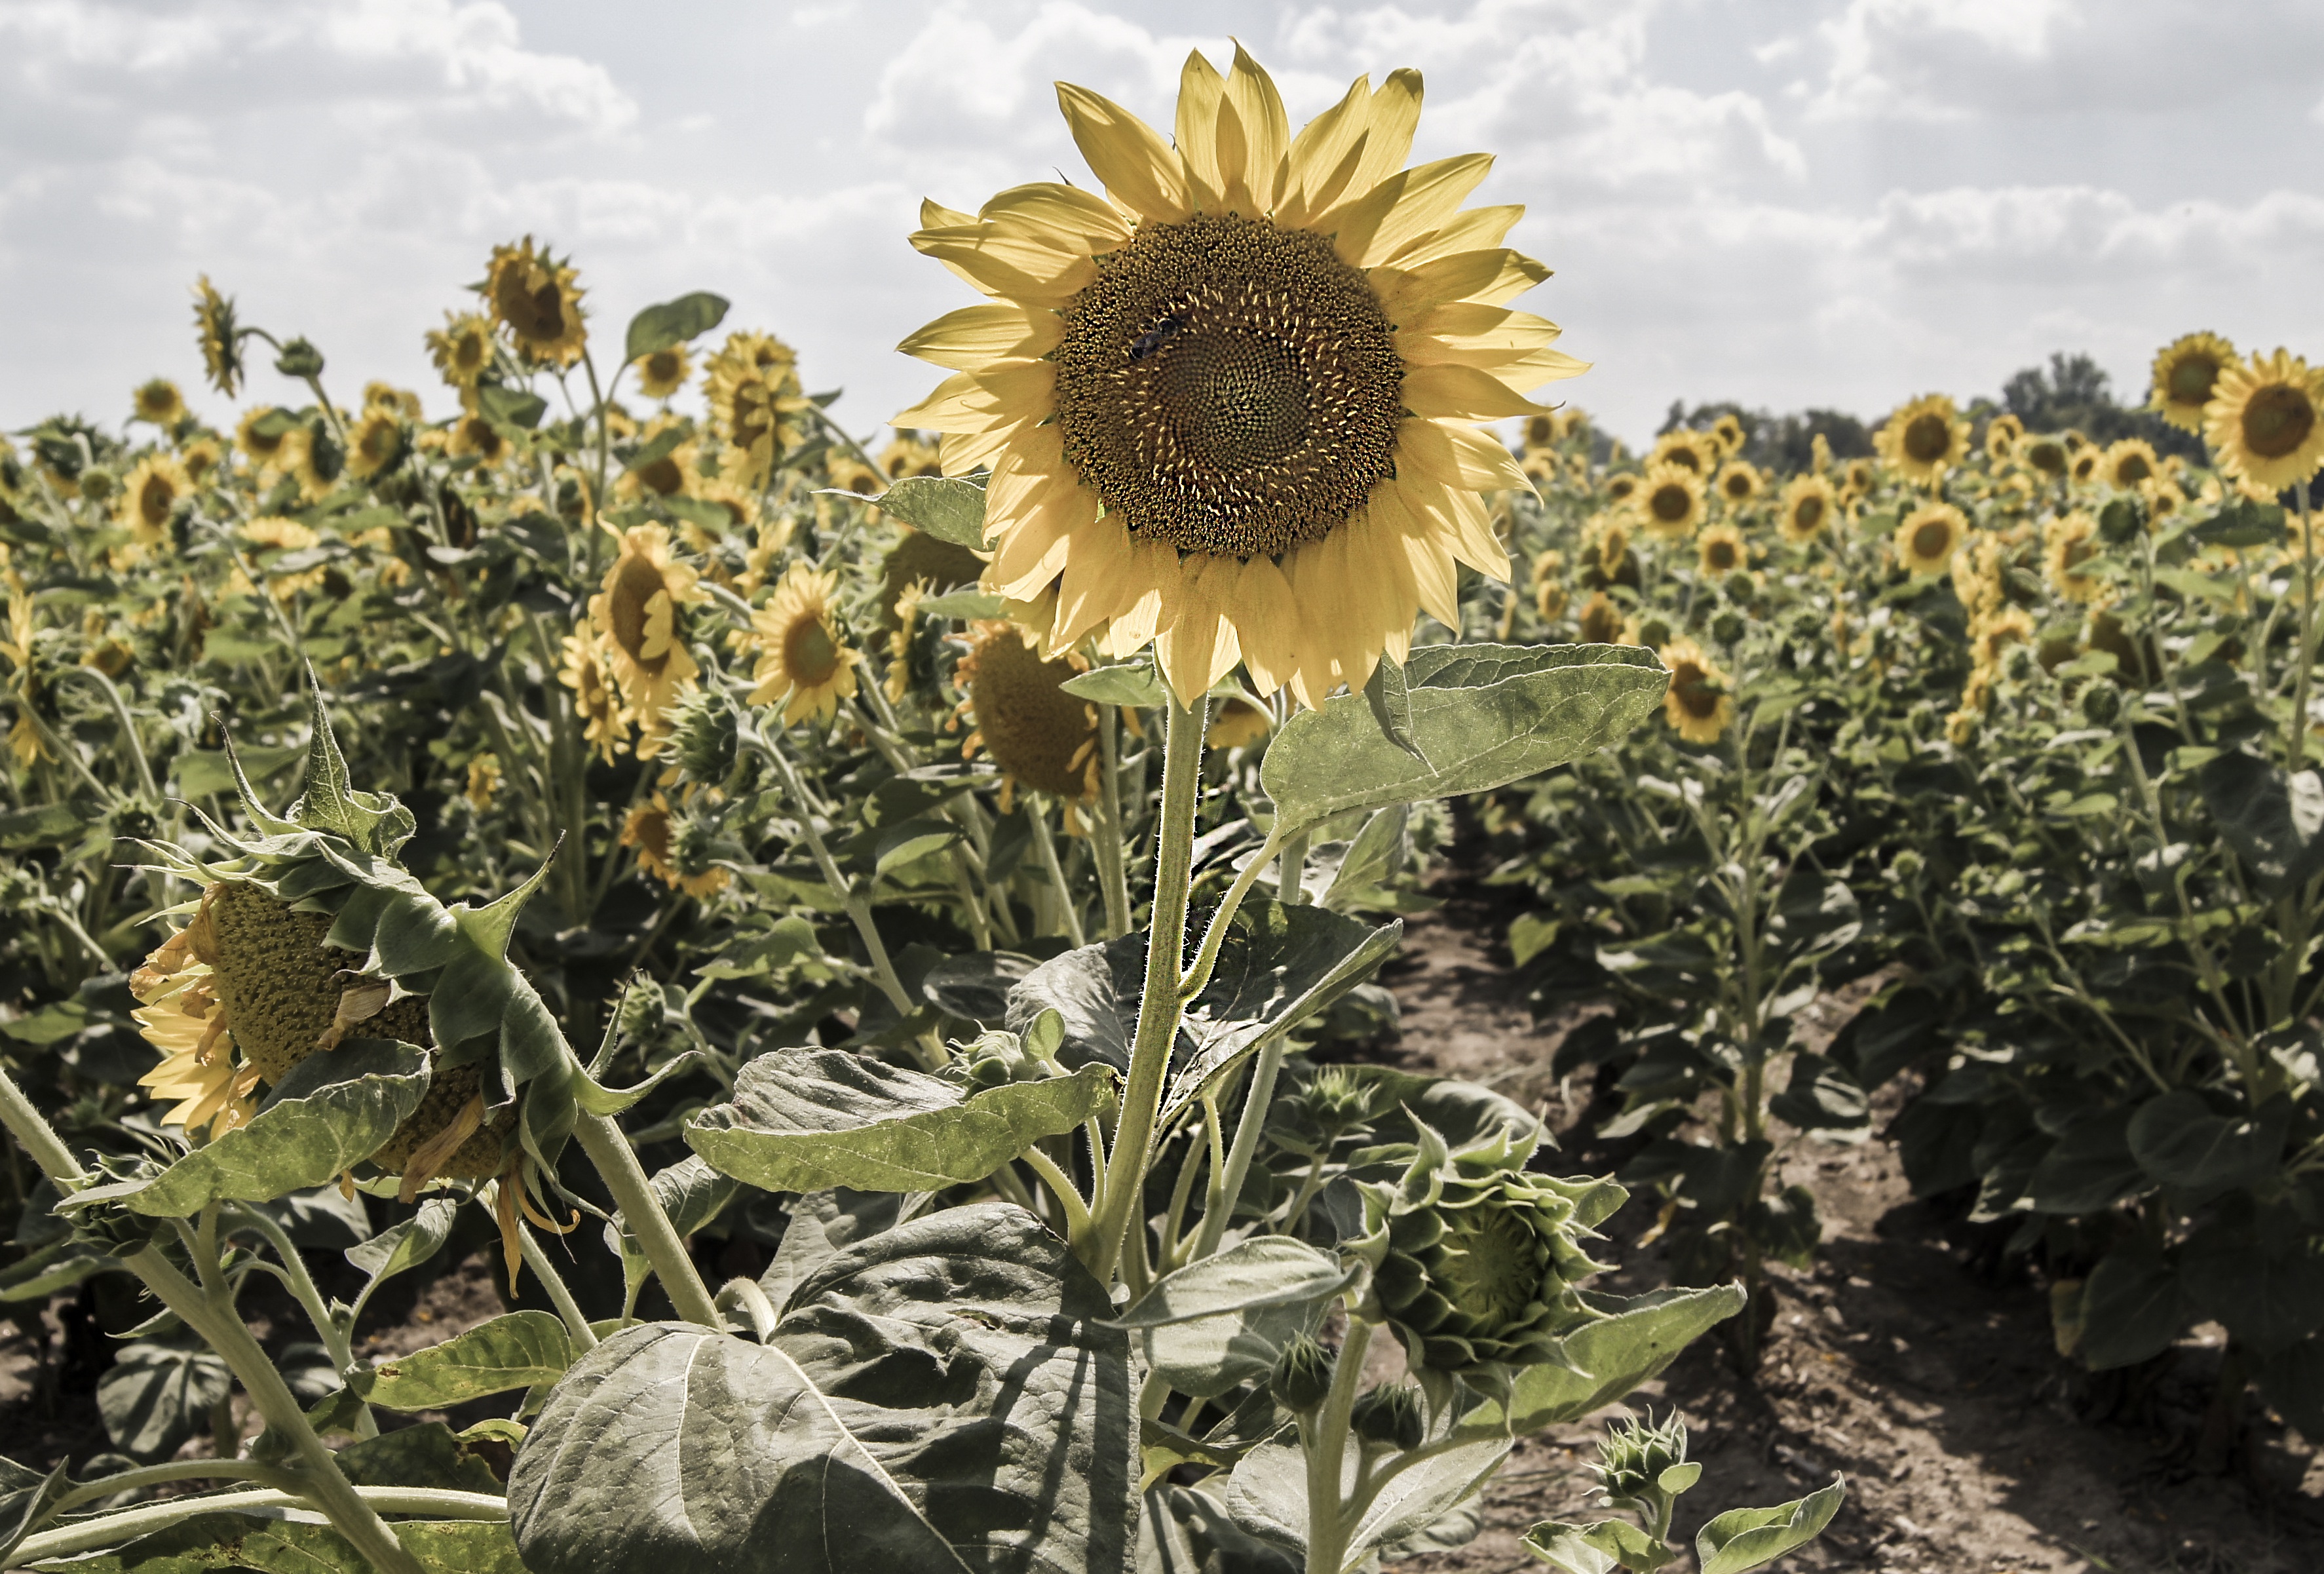
nature, blossom, growth, plant, field, flower, floral, rural, farming, produce, botany, blooming, yellow, agriculture, flora, sunflower, wildflower, cultivation, petals, thistle, plantation, flowering plant, daisy family, asterales, sunflower seed, land plant